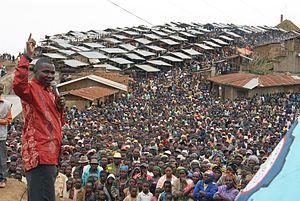
GOUVERNEUR Nord-Kivu,Opérateur PolitiqueRDC,Initiateur des projets de développement,défenseur attitré de la vision prospective et VICE-PRESIDENT MONDIAL de AIRF
Julien Paluku Kahongya est un homme politique congolais né le 13 décembre 1968 à Buramba. Il est ministre de l'Industrie dans le gouvernement Ilunga depuis septembre 2019.